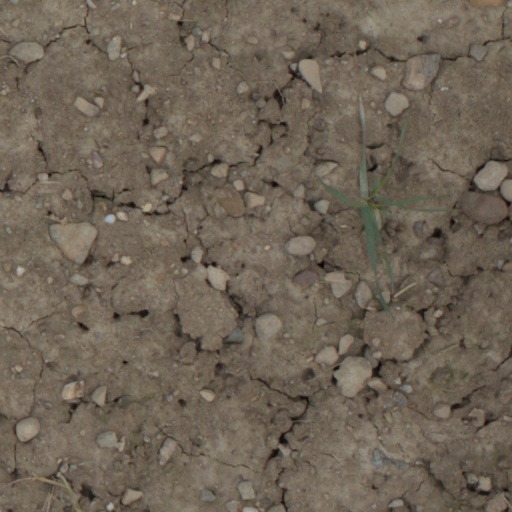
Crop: wheat